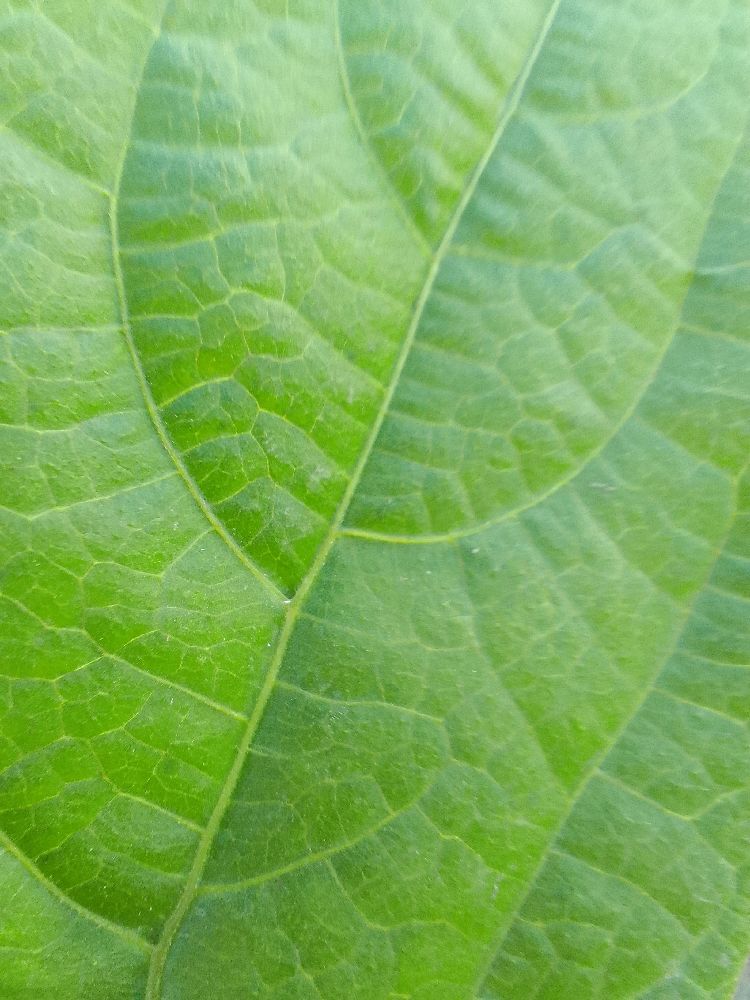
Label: healthy